Question: What color is the sidewalk?
Tambaya: Wani launi ne gefen titin?
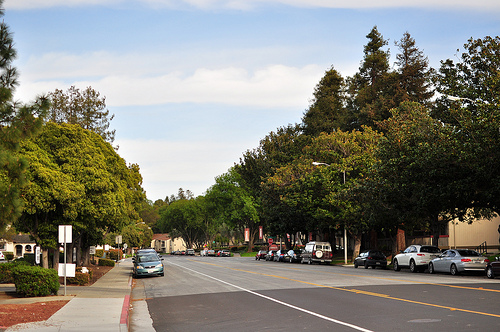
Answer: Grey.
Amsa: Ruwan toka.